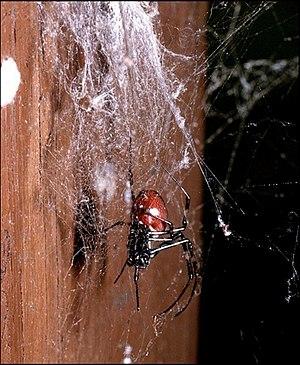
Nephilengis borbonica, femelle dans sa toile,sous l'orifice de la retraite. Vue ventrale. Hangard, Salazie, île de la Réunion.
Nephilingis borbonica est une espèce d'araignées aranéomorphes de la famille des Araneidae.